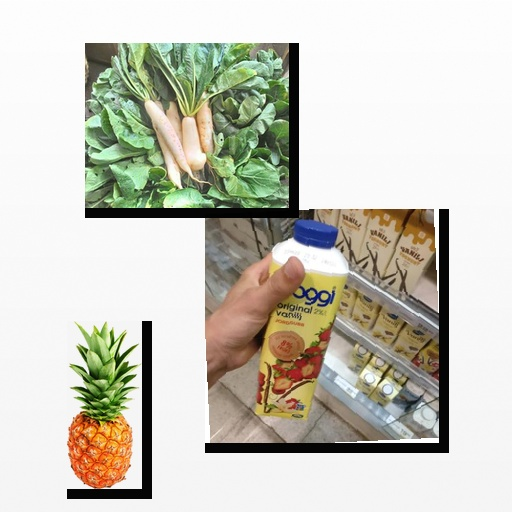
Food items: pineapple, radish, strawberry_yoghurt